Kuopio

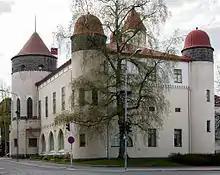
Kuopio Museum in a National Romantic style building

The most significant recent business projects are the centralization of Honeywell's Finnish operations in Kuopio, the completion of Ark Therapeutics' gene medicine plant, the marine industry concentration built by Bella Boats at the Marine Park in Haapaniemi's Siikaniemi and the construction of Junttan's EUR 15 million assembly plant at Kylmämäki at the end of 2008. The site of Junttan's current factory in Särkilahti will have space for a large shopping center. The 9.7-hectare plot purchased by Savocon and TKD Finland for EUR 11 million has a building right for 58,500 square meters. The two companies plan to invest a total of about 40 million euros in the project. A significant industrial player is also Savon Sello company in Sorsasalo, which is currently owned by Powerflute Oyj. One of the biggest projects and investments of recent years is the preparation of the construction of Finnpulp's largest and most modern softwood pulp mill in Kuopio. The most significant retail investments are the Prisma hypermarket completed in December 2007 and the Päiväranta's K-Citymarket completed in August 2008. A hardware store Kodin Terra was opened in Pitkälahti, as well as the Ikano Group's Matkus Shopping Center in the Hiltulanlahti area in November 2012 and an IKEA department store in May 2013.